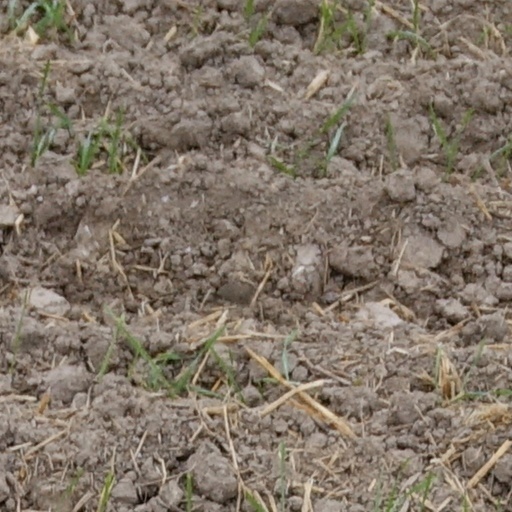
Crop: wheat